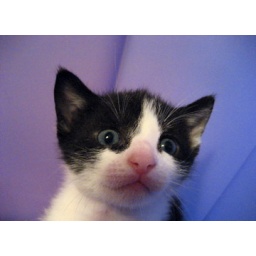
The black and white kitten in the purple box